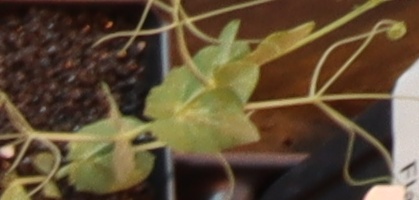
Label: Field Pea